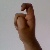
The image shows a hand gesture representing the letter 'X' in Indian Sign Language.